Nerea Camacho

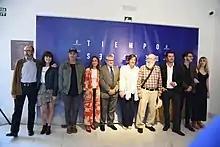
Camacho during a presentation of "Tiempo después", together with the director and other members of the cast (October 2017)

Camacho joined the cast of the Colombian telenovela "La esclava blanca" ("The White Slave"), a historical drama involving slave trade. She played the leading character Victoria Quintero, an orphan young woman raised by rebel slaves. She also appeared in the 2017 Mexican telenovela "En tierras salvajes", playing Alejandra Rivelles Zavala, the love interest of Uriel Santana, the stable boy of the Otero family.